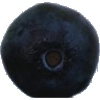
Label: Blueberry 1